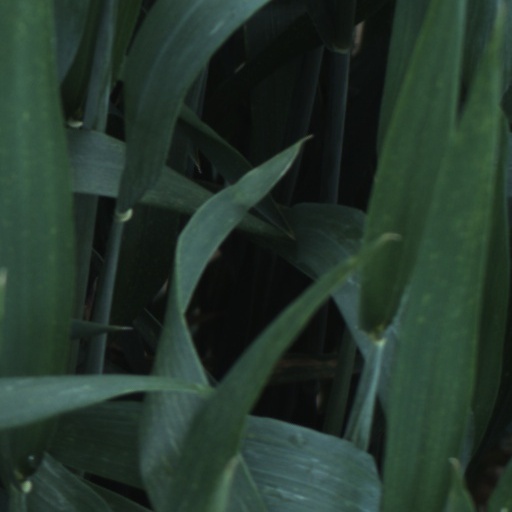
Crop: wheat